Patrick Mannelly

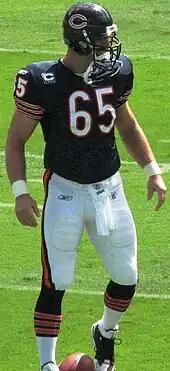
Mannelly with the Chicago Bears in 2008

Patrick Mannelly (born April 18, 1975) is an American former professional football long snapper who played for the Chicago Bears of the National Football League (NFL). He played college football for the Duke Blue Devils and was selected by Chicago in the sixth round of the 1998 NFL draft. Mannelly played with the Bears for 16 years before retiring in 2014. He is considered one of the top long snappers in modern-day football, a title given to him by sports columnist Rick Gosselin and special teams NFL agent Kevin Gold.